The Cat's Quizzer

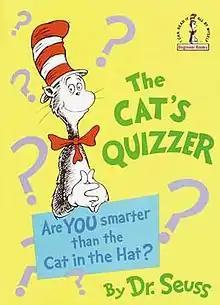
Hardcover cover

The Cat's Quizzer is a children's book written and illustrated by Theodor Geisel under the pen name Dr. Seuss and published by Random House on August 12, 1976. In March 2021, the book was withdrawn from publication by Dr. Seuss Enterprises due to images in the book that the estate deemed "hurtful and wrong".